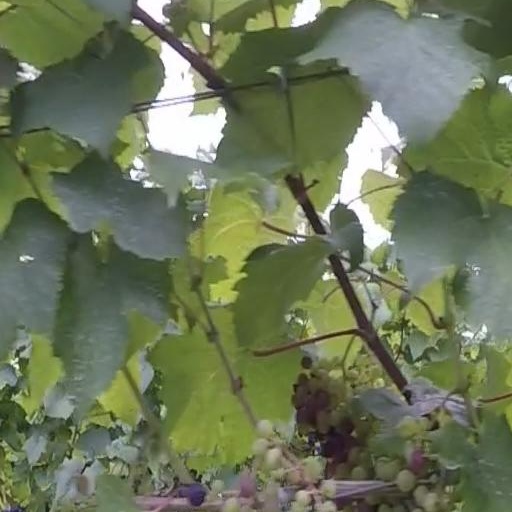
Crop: grape